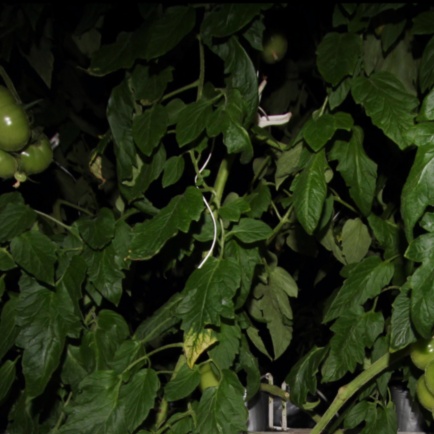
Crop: tomato